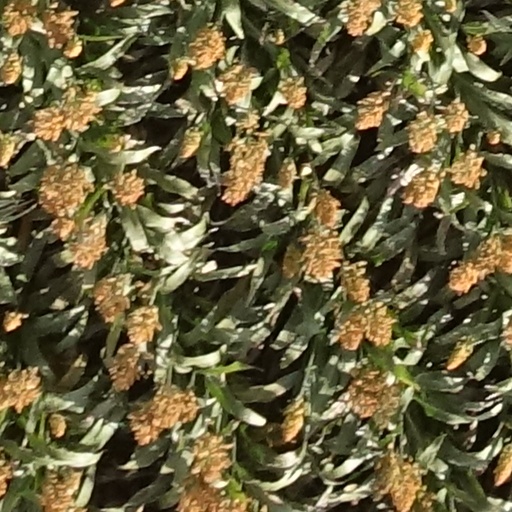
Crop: sorghum